Balfour Note

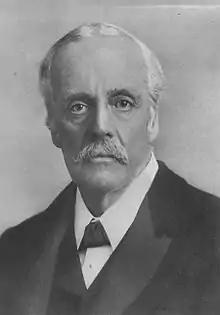
Arthur Balfour acted as British Foreign Secretary during the summer of 1922 as the official Foreign Secretary, Lord Curzon, was ill.

The Balfour Note of 1 August 1922, signed by Britain's acting Foreign Secretary Arthur Balfour, was sent to Britain's debtors: France, Italy, Yugoslavia, Romania, Portugal and Greece. Balfour claimed that the British government had reluctantly decided that the loans that those countries had received from HM Treasury should be paid back and that reparations from Germany should be collected due to the need for Britain to pay its creditor, the United States.